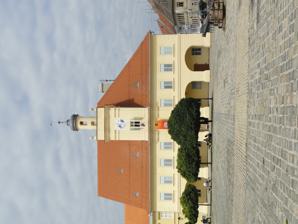
Building: The City Guard in Osijek
Country: Croatia
Year built: 1729
The City Guard Zgrada Glavne straže Alternative names Glavna straža General information Architectural style Baroque Location Osijek , Croatia Address Trg Svetog Trojstva 2 Coordinates 45°33′39″N 18°41′43″E / 45.56083°N 18.69528°E / 45.56083; 18.69528 Current tenants Archaeological Museum Osijek Construction started 1728 Completed 1729 Opened 1729 ; 296 years ago ( 1729 ) Technical details Floor count 2 The City Guard ( Croatian : Zgrada Glavne straže ) is the name of the building which formerly housed the city guard of Osijek , Croatia . It is located in Tvrđa . Today, the building houses the Archaeological Museum Osijek , a local museum focusing on the history of the city. History The structure was built from 1728 to 1729. It was recently renovated in 2006. Description The building has 2 floors.  Located on Holy Trinity Square , the facade of the City Guard building features a prominent arcade . The building also includes a bell tower with an attached terrace, from the top of which the entirety of Tvrđa is visible. The building was renovated in 2006; during the renovation a steel-glass structure was also added, as designed by Branko Silađin . References